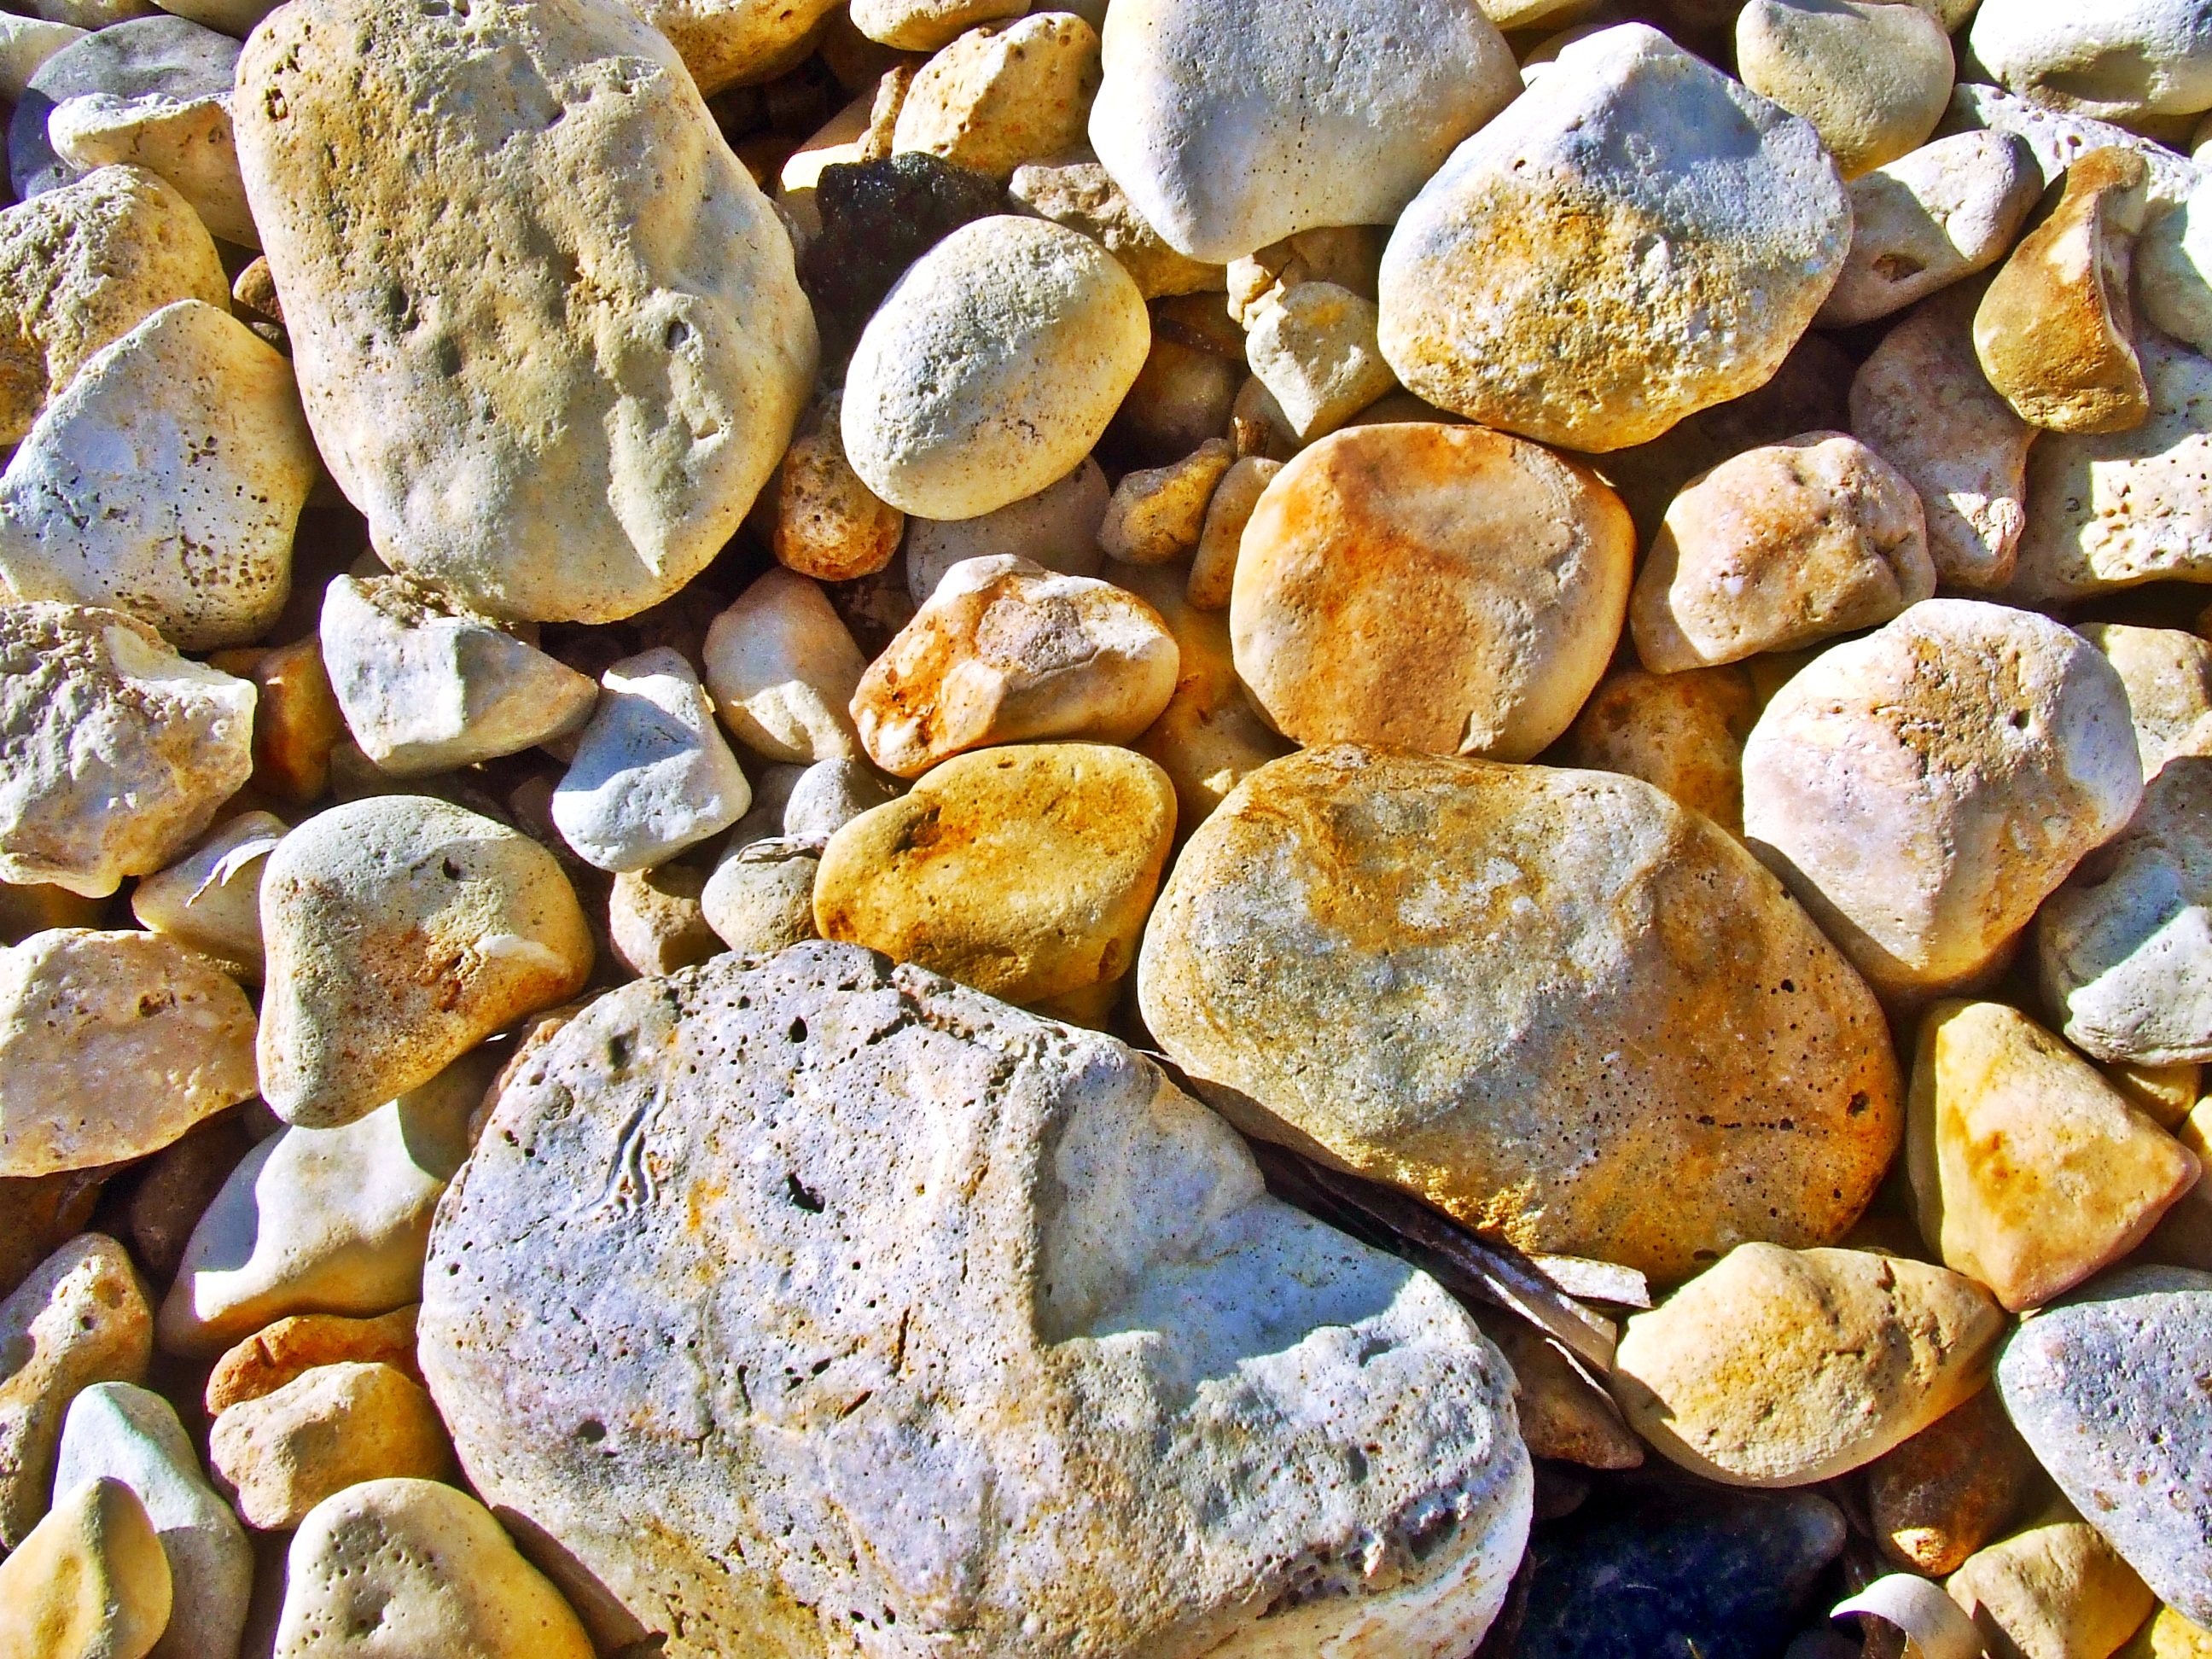
beach, coast, nature, rock, ocean, abstract, wood, shore, food, color, natural, pebble, stone wall, material, rocks, colour, stones, background, geology, gravel, pebbles, boulder, beach background